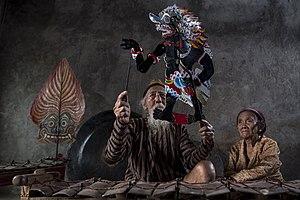
Le wayang ou théâtre d'ombres est un spectacle traditionnel et populaire dans les îles de Java et Bali. Wayang signifie « ombre ». Sa forme la plus courante est le wayang kulit, où les figurines consistent en marionnettes plates de cuir. « Le théâtre de marionnettes wayang » a été proclamé en 2003 et inscrit en 2008 par l'UNESCO sur la liste représentative du patrimoine culturel immatériel de l’humanité.